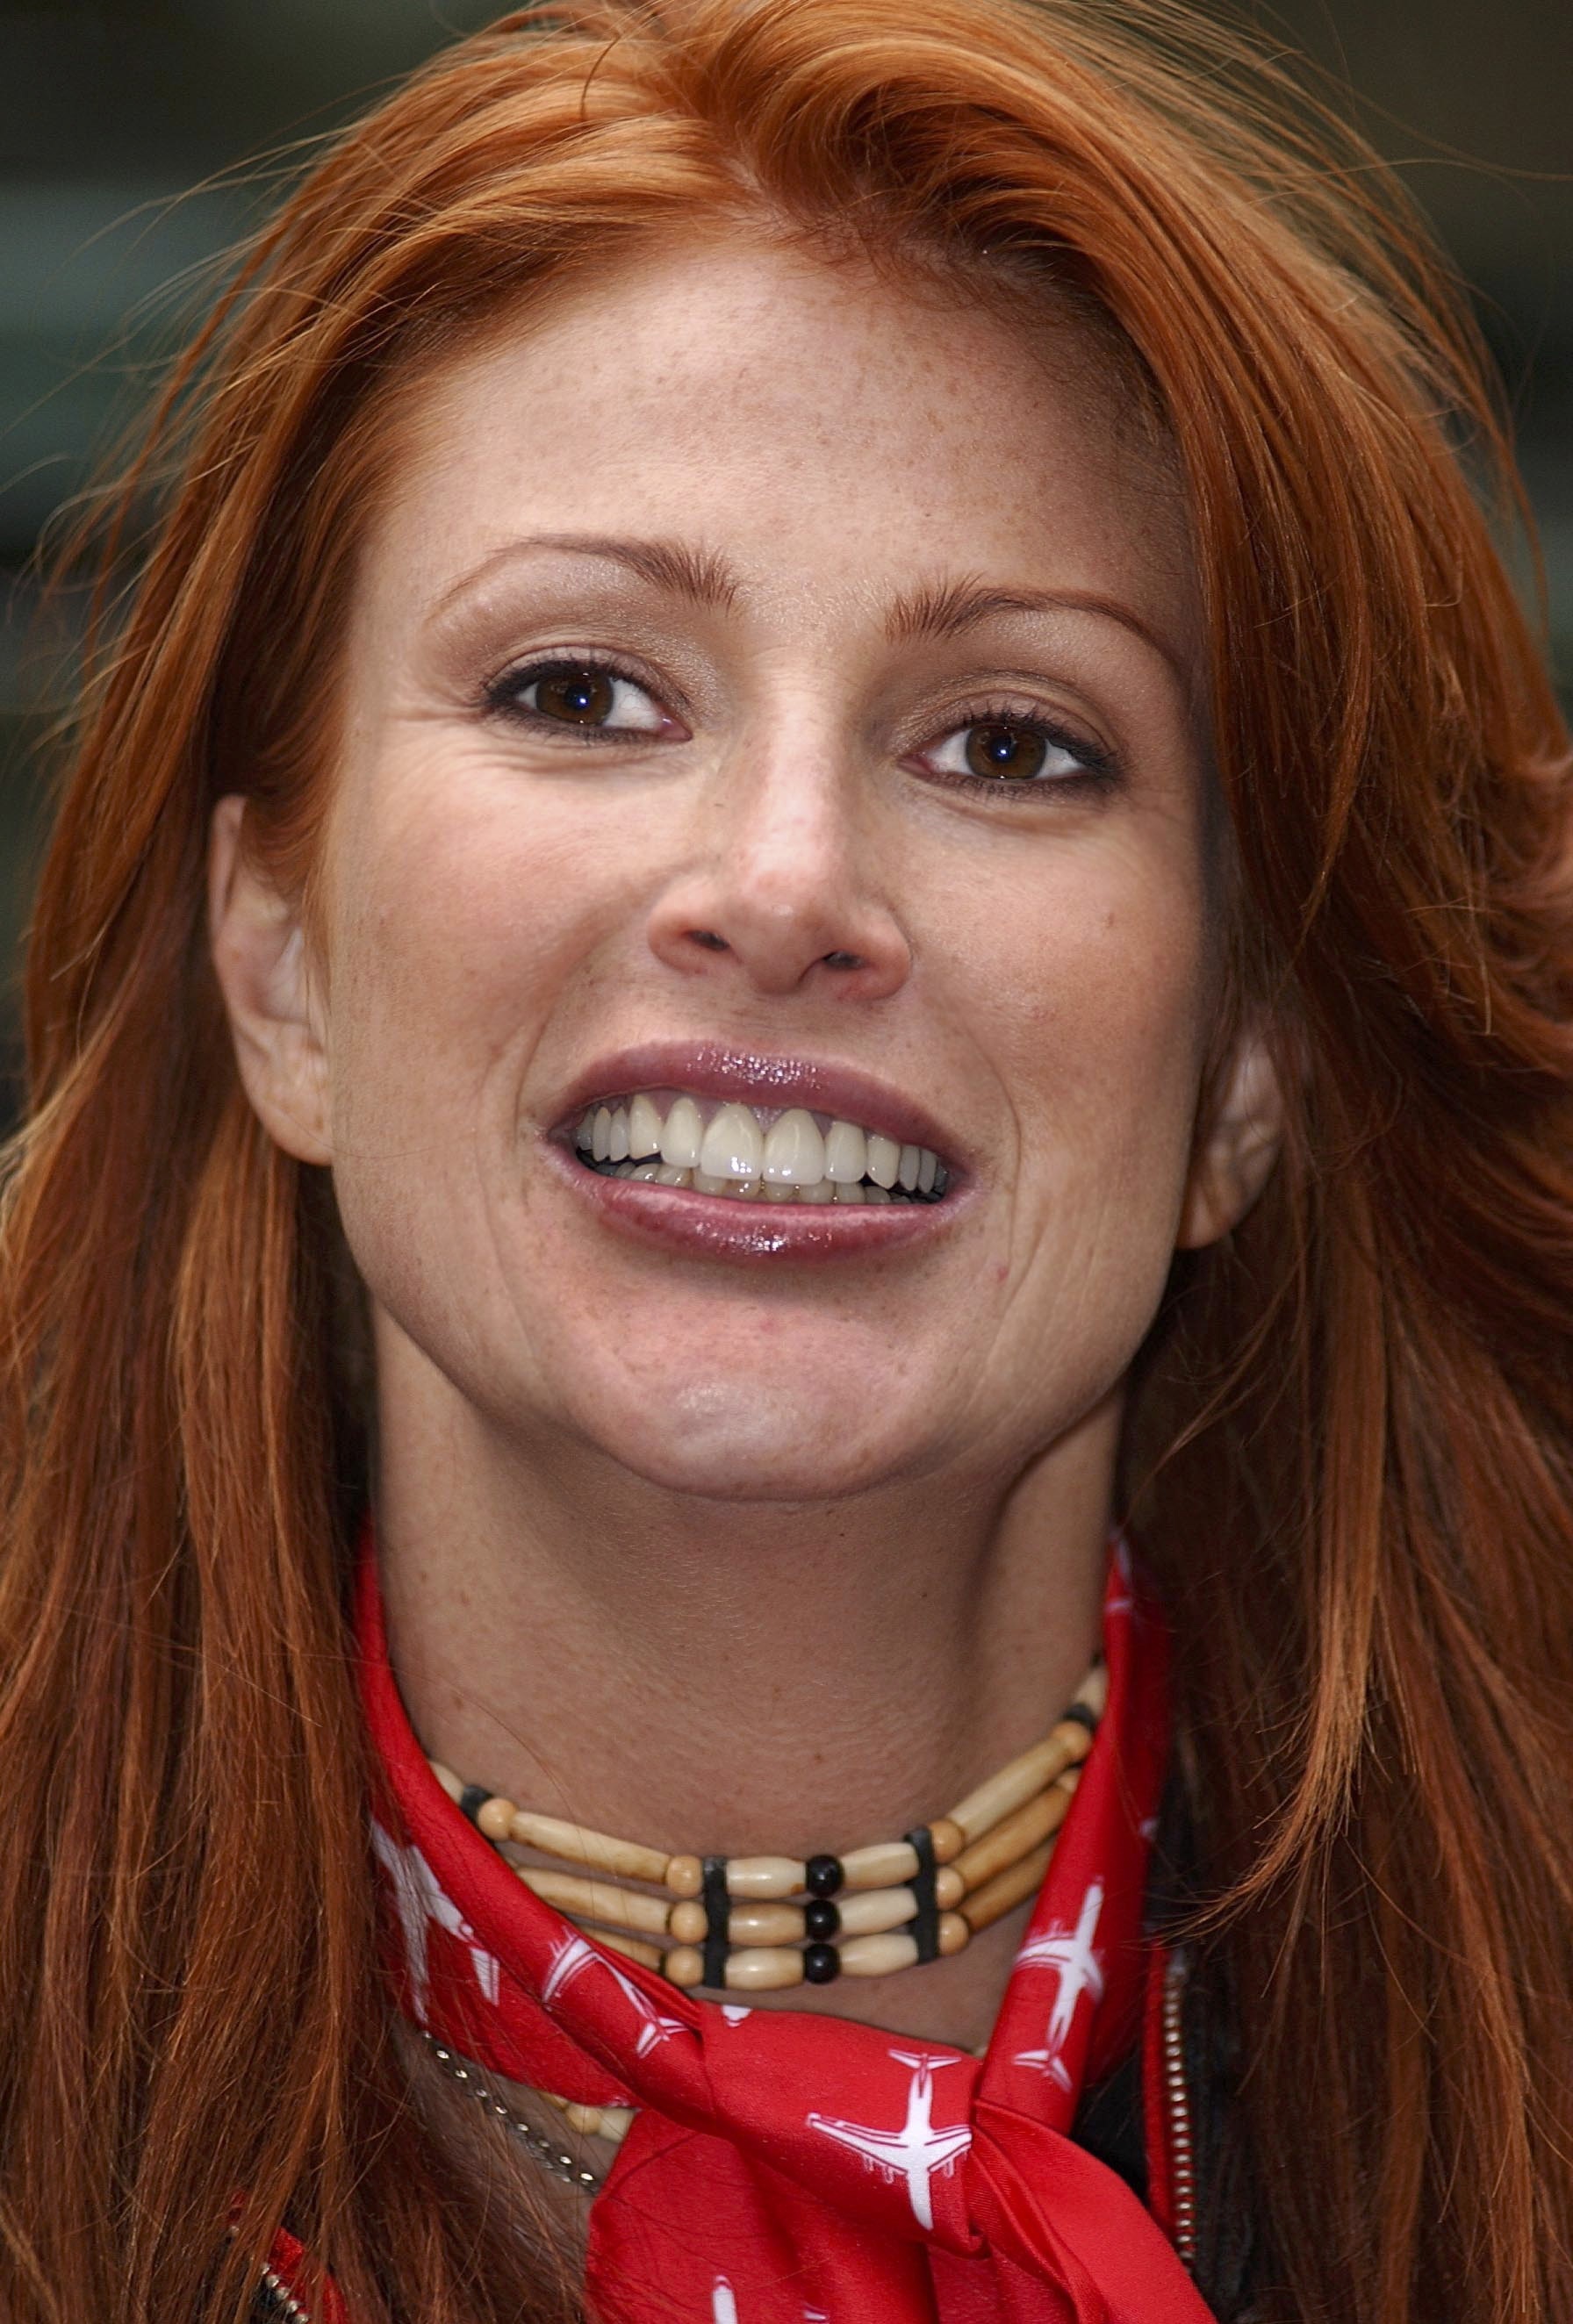
person, girl, woman, hair, female, hollywood, singer, portrait, model, red, lady, facial expression, lip, hairstyle, smile, mouth, long hair, red hair, close up, human body, face, nose, american, eye, head, skin, beauty, blond, organ, attractive, entertainment, celebrity, actress, brown hair, portrait photography, human hair color, layered hair, angie everhart